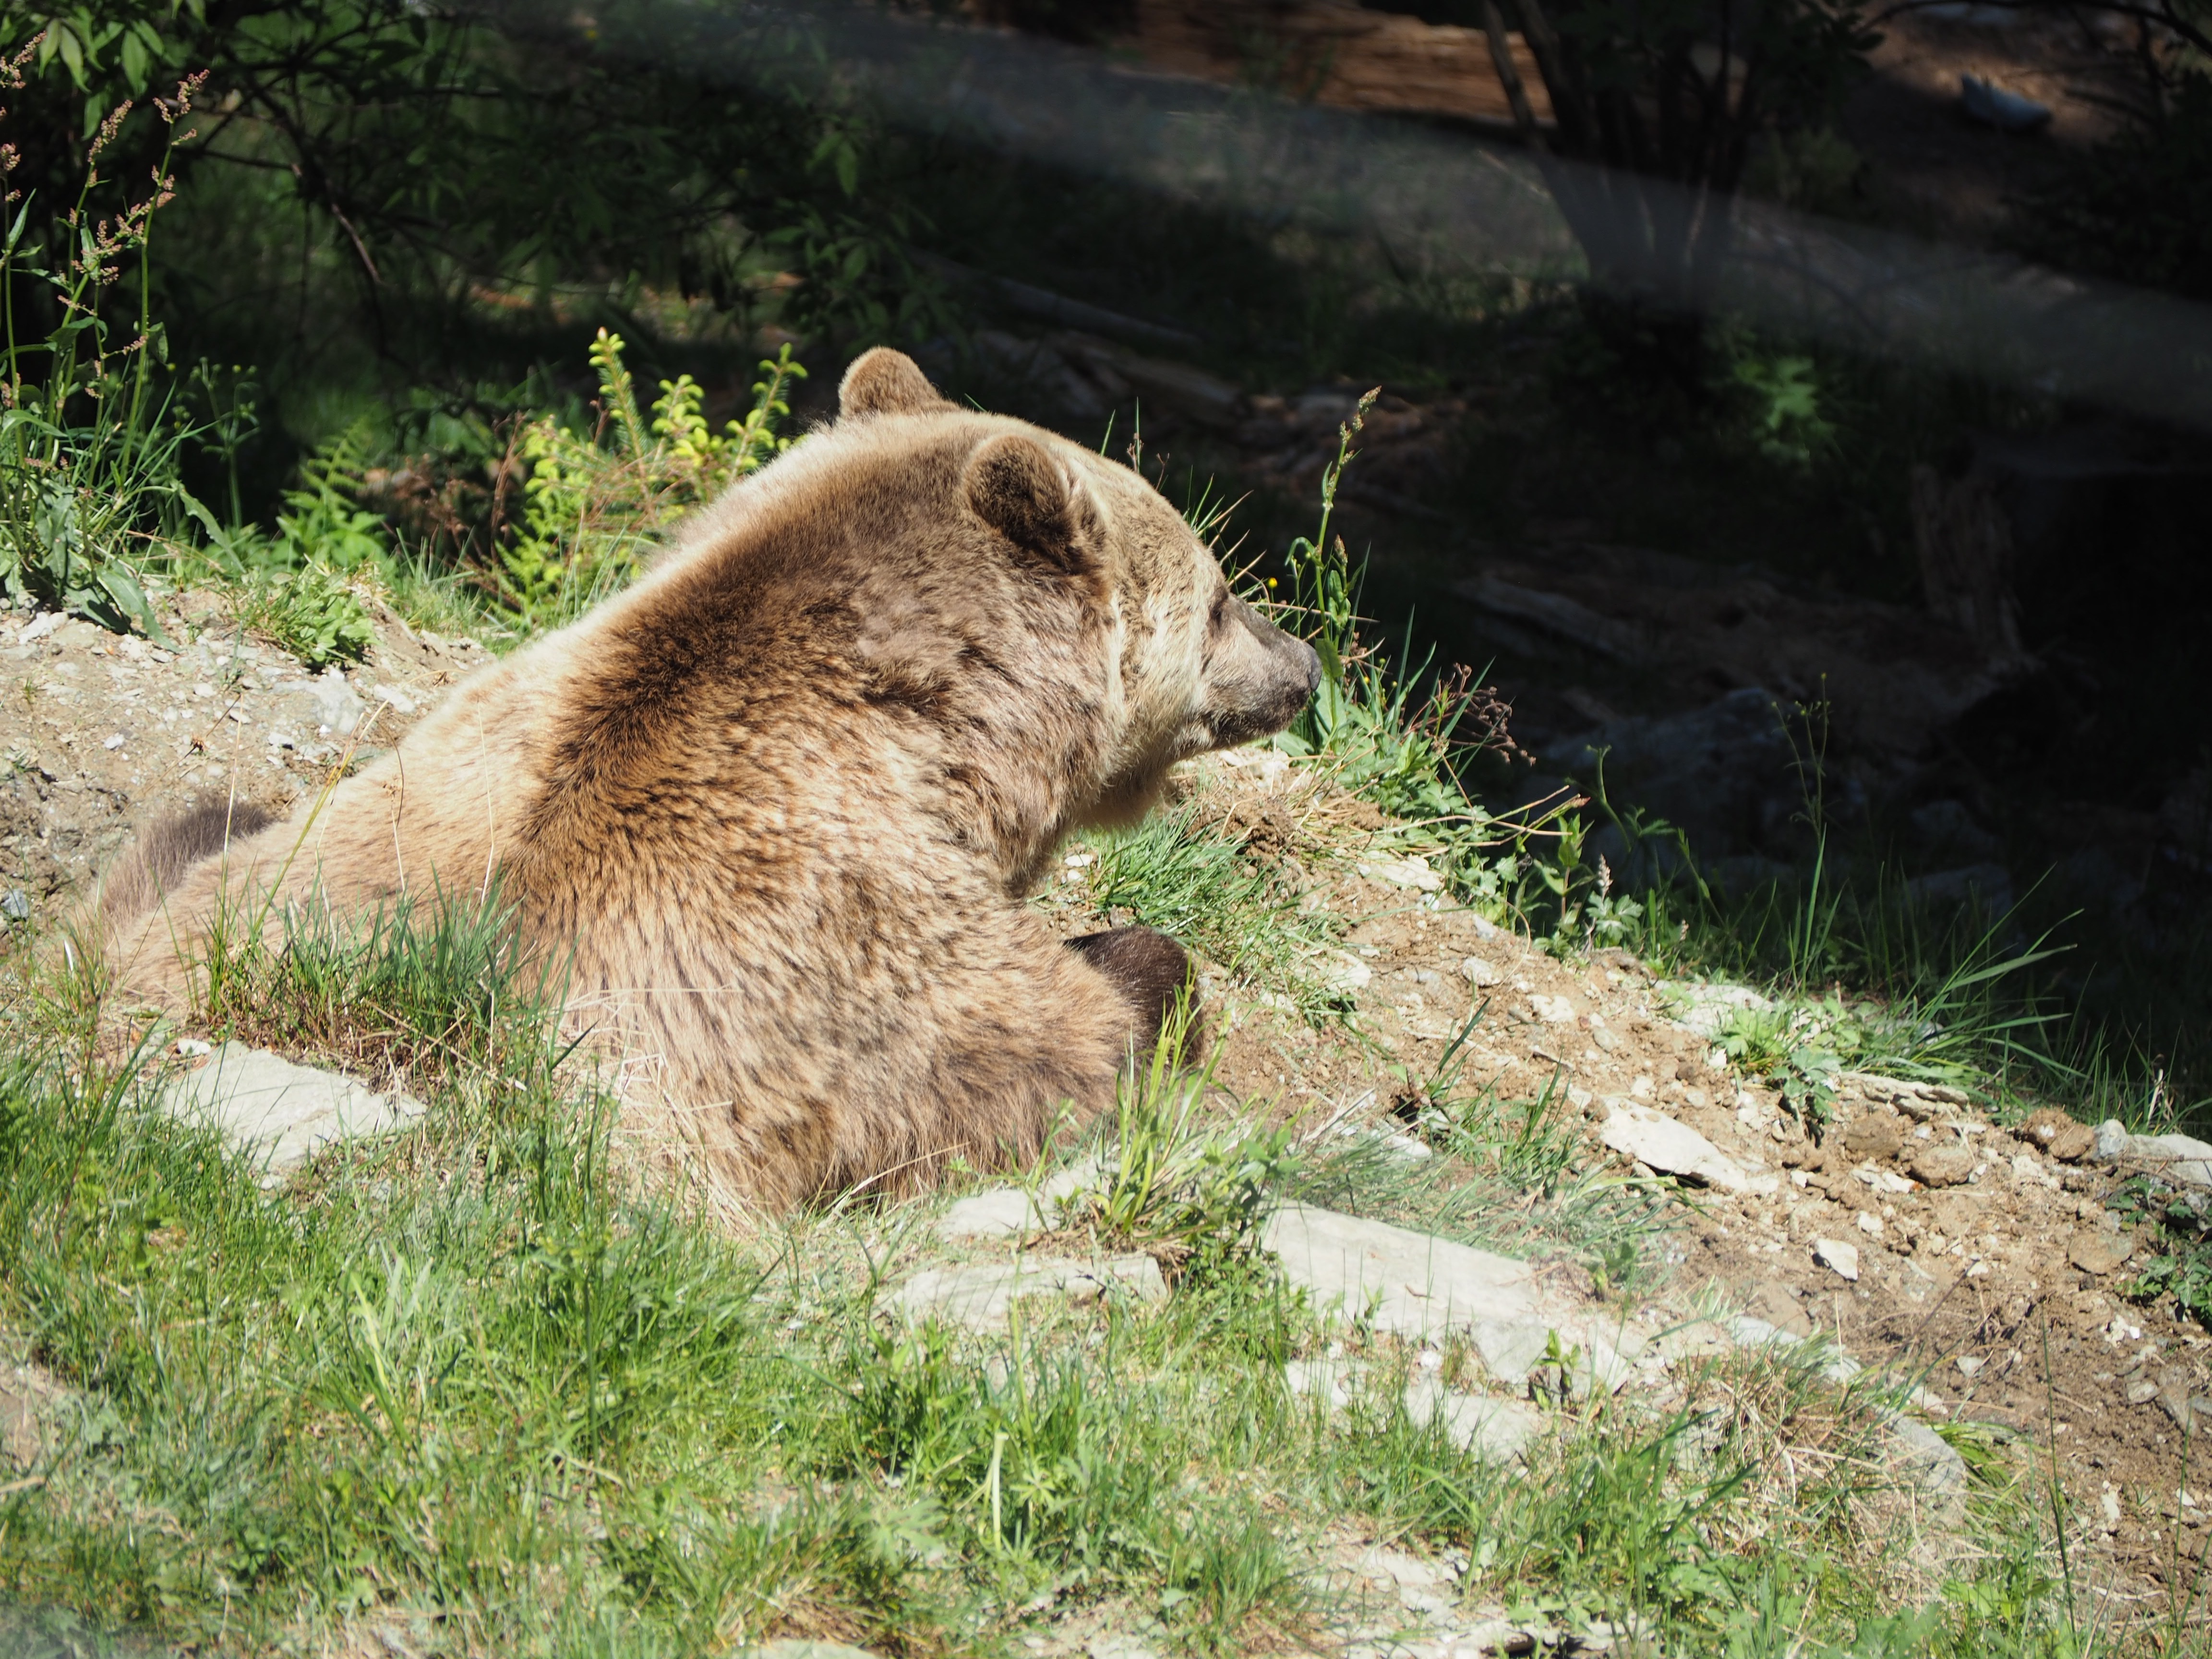
nature, bear, wildlife, zoo, mammal, fauna, brown bear, vertebrate, wild cat, cat like mammal